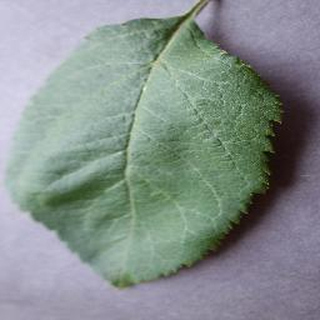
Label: healthy_apple